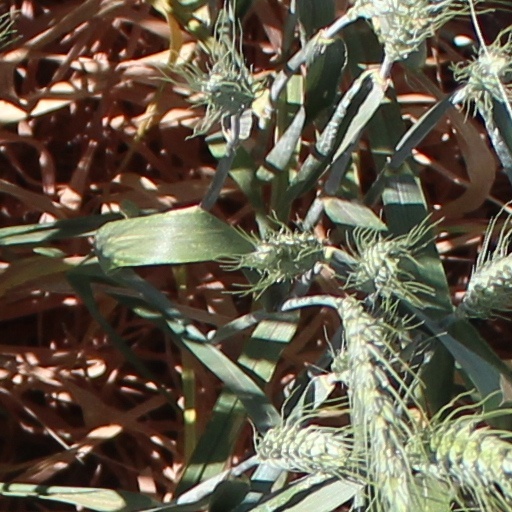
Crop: wheat